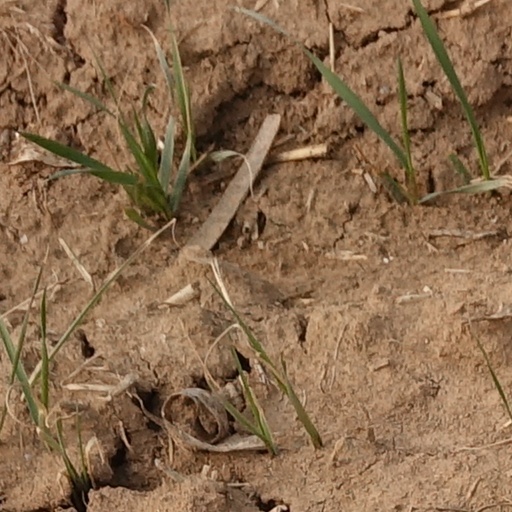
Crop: wheat